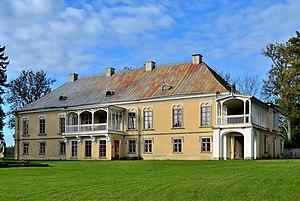
Voici une liste de manoirs en Estonie.
Lohu est un petit village estonien appartenant à la municipalité rurale de Kohila dans la région de Rapla. Le hameau, qui s'étend sur 2,4 km², se trouve à 3 km de Kohila en amont de la rivière Keila. Il est traversé par la route de Tallinn à Rapla. Il a été mentionné pour la première fois par écrit sous le nom de villa magna Lone, en 1216. Sa population était de 83 habitants au 3 septembre 2008.
Le comté de Rapla est l'un des 15 comtés d'Estonie. Entourant le bourg de Rapla, le comté compte 36 587 habitants, soit moins de 3 % du total de la population estonienne. Sa superficie est de 2 979,71 km². Sa préfecture est la ville de Rapla.